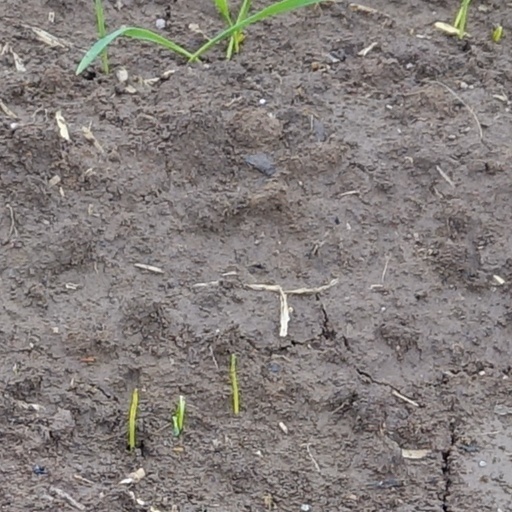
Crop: wheat